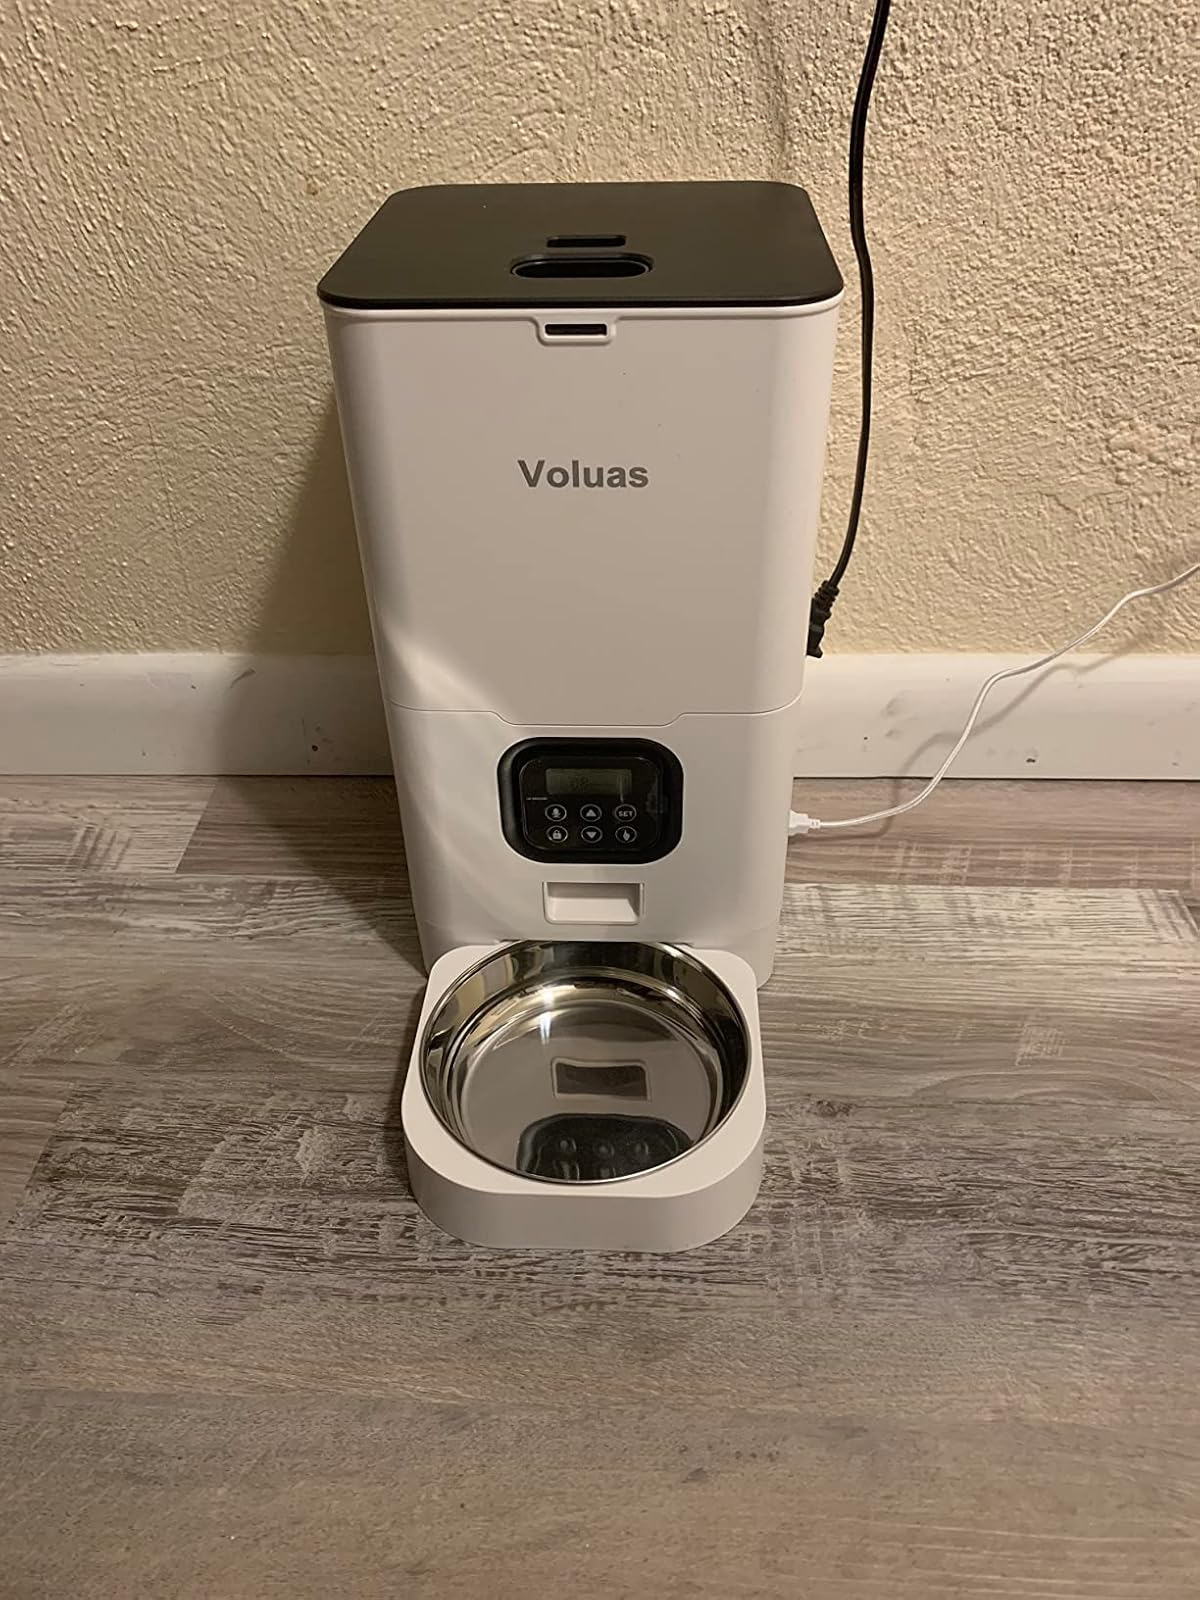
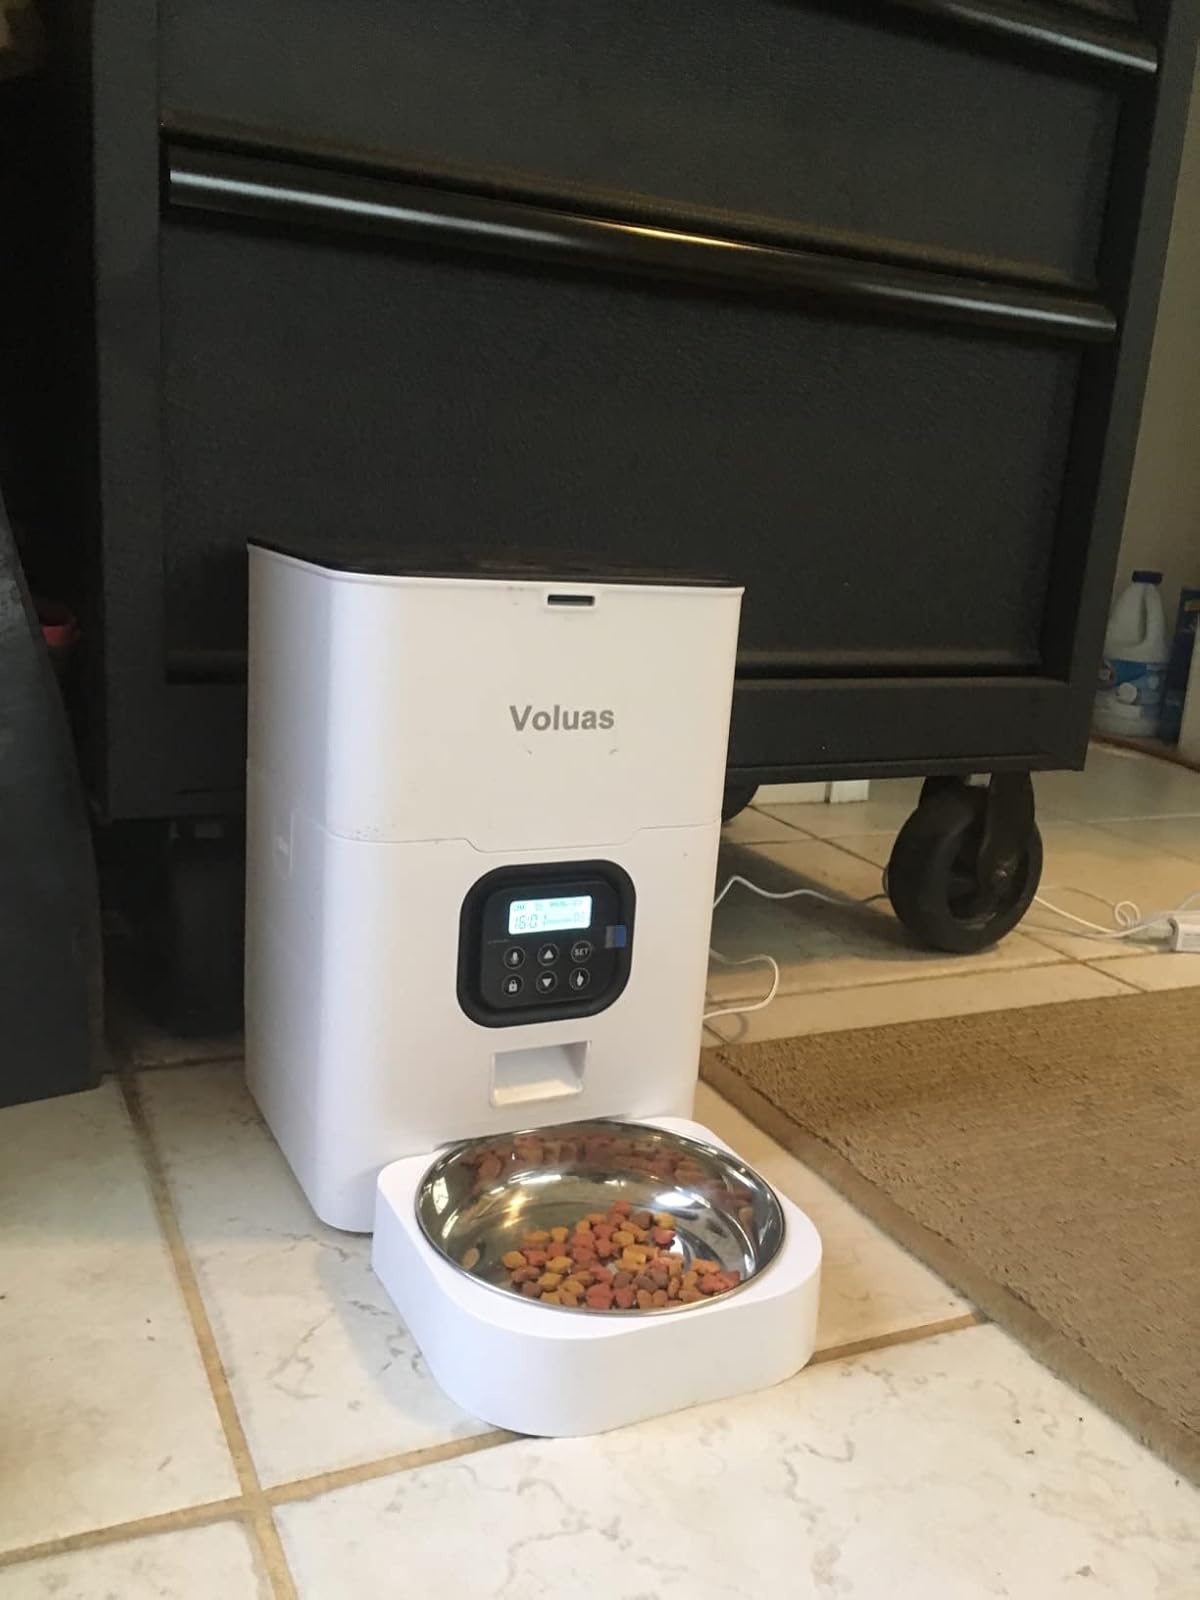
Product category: items_feeder
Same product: yes